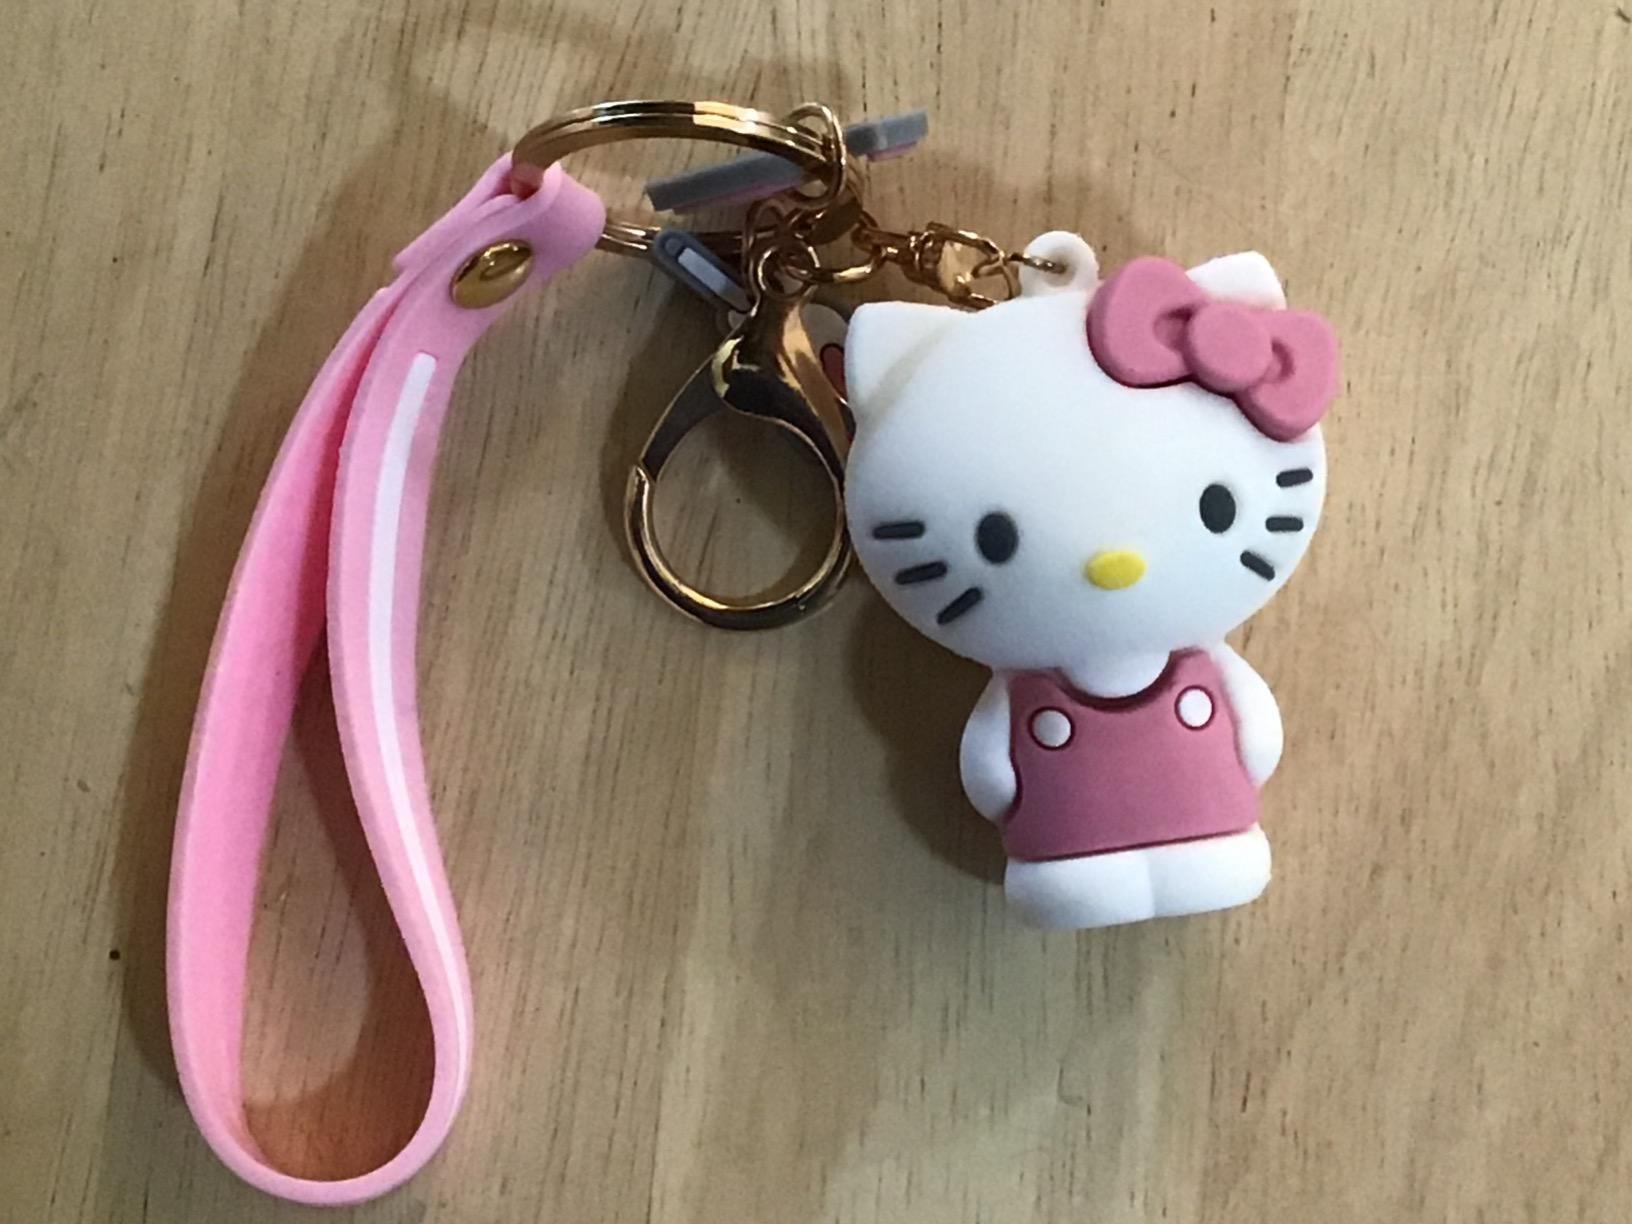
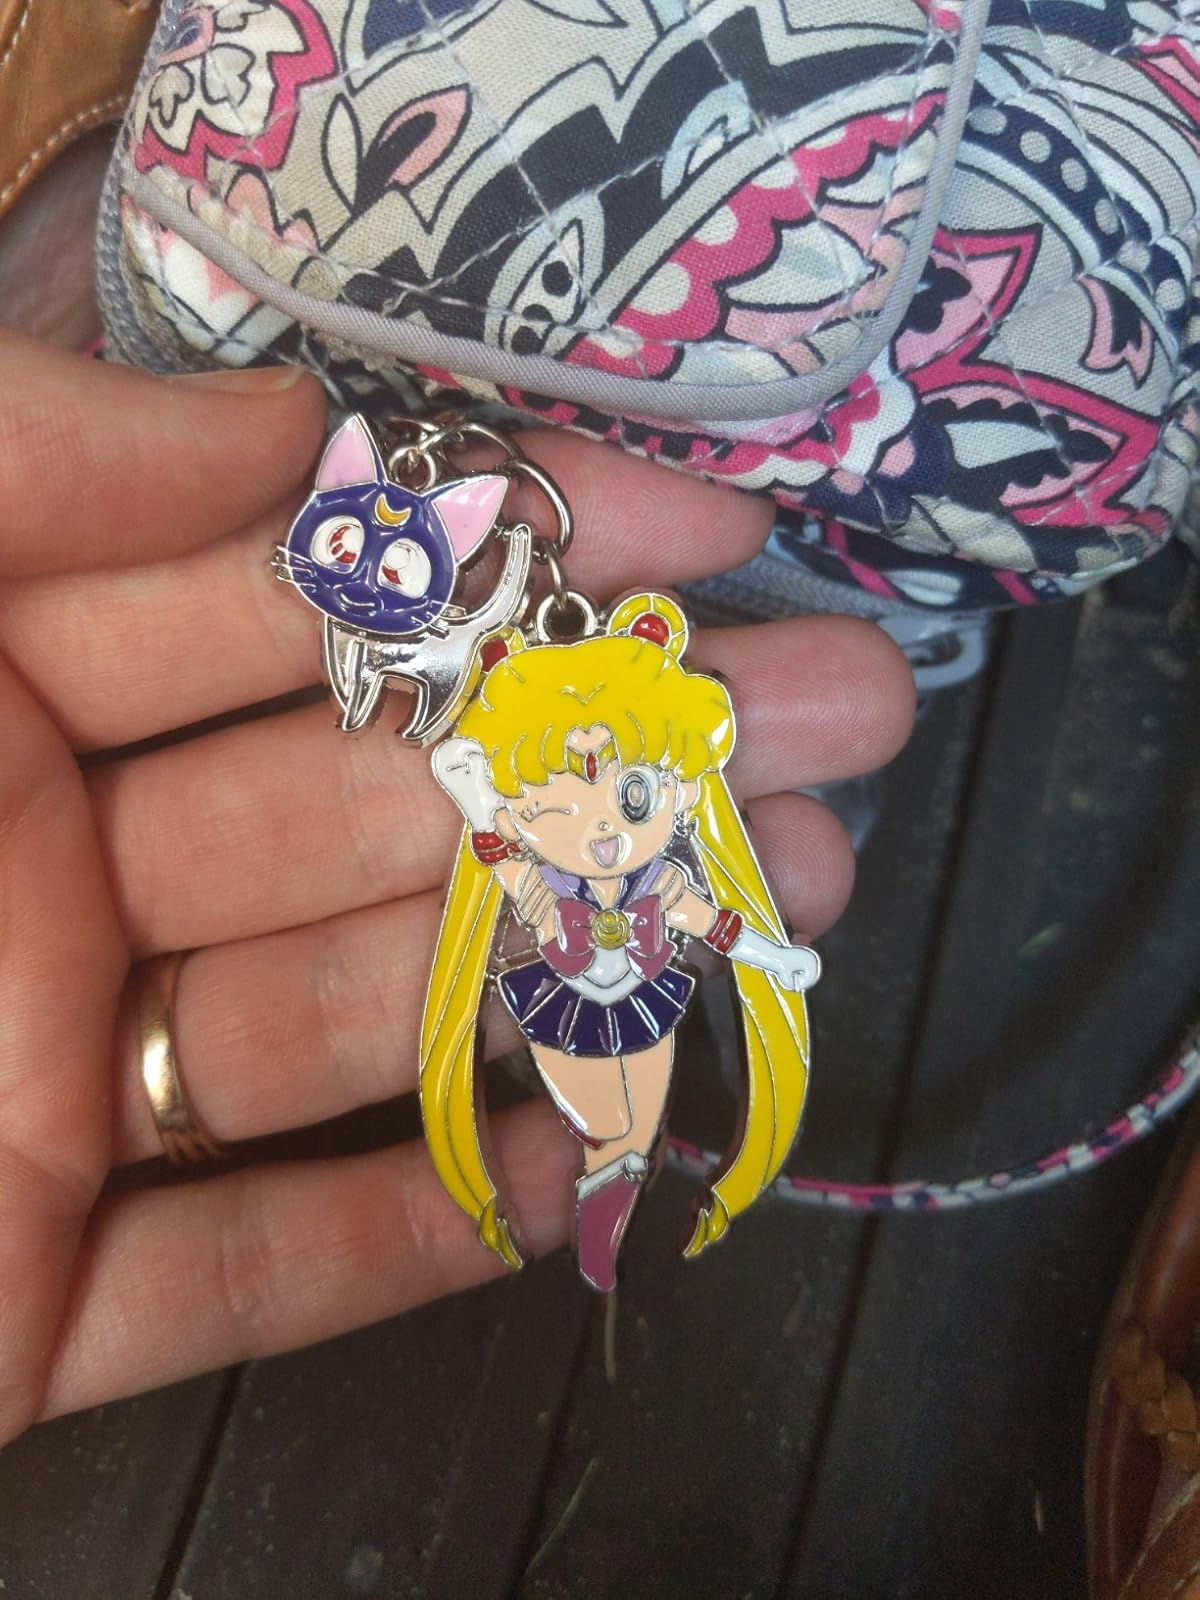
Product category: accessories_keychain
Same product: no